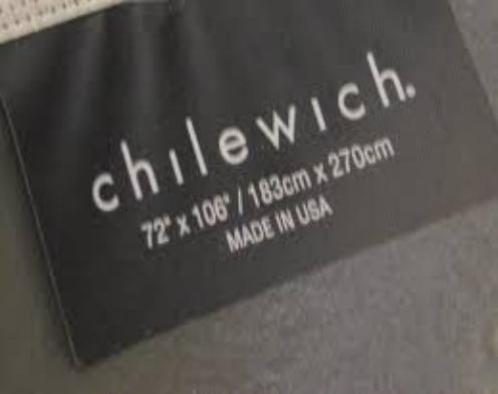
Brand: chilewich
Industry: Clothes